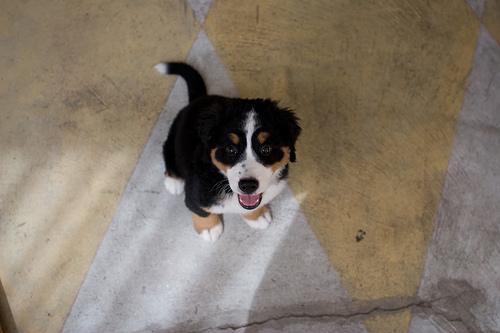
Bernese_mountain_dog